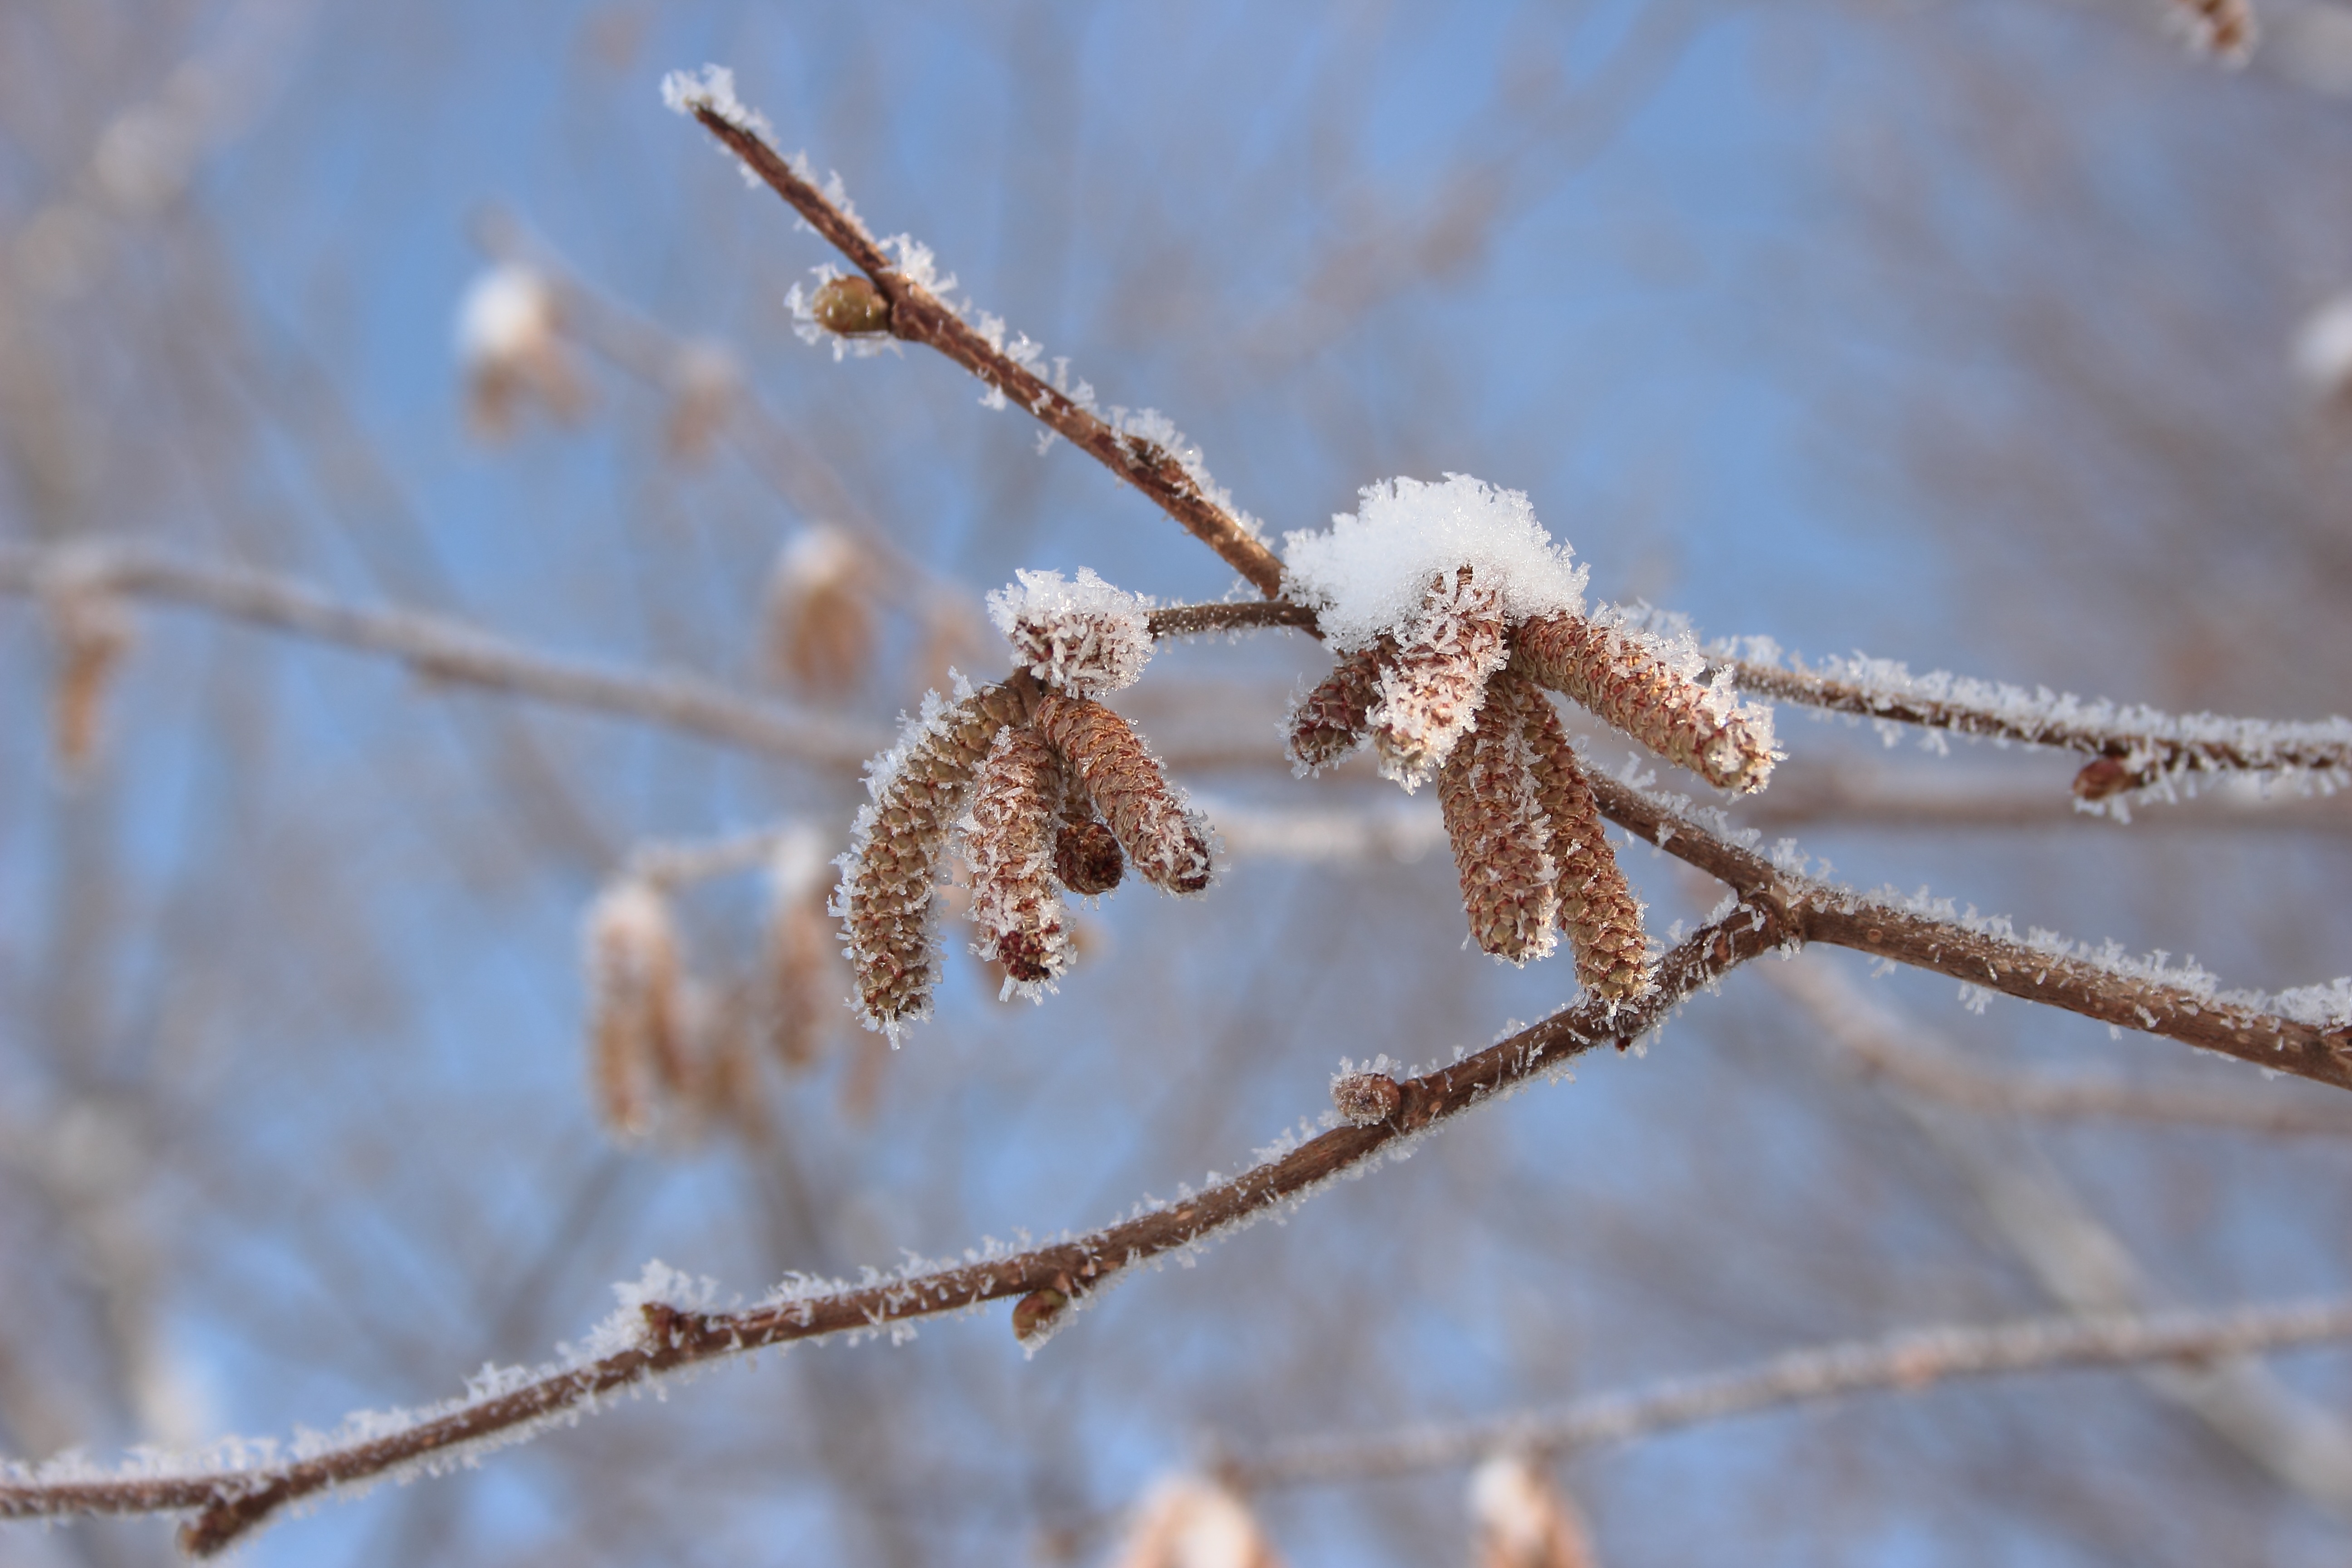
tree, nature, branch, blossom, snow, cold, winter, plant, sunlight, leaf, flower, frost, bush, ice, spring, autumn, weather, snowy, flora, season, twig, close up, branches, wintry, freezing, macro photography, fruehlingsahnen, hazel blossoms, plant stem, woody plant, thorns spines and prickles